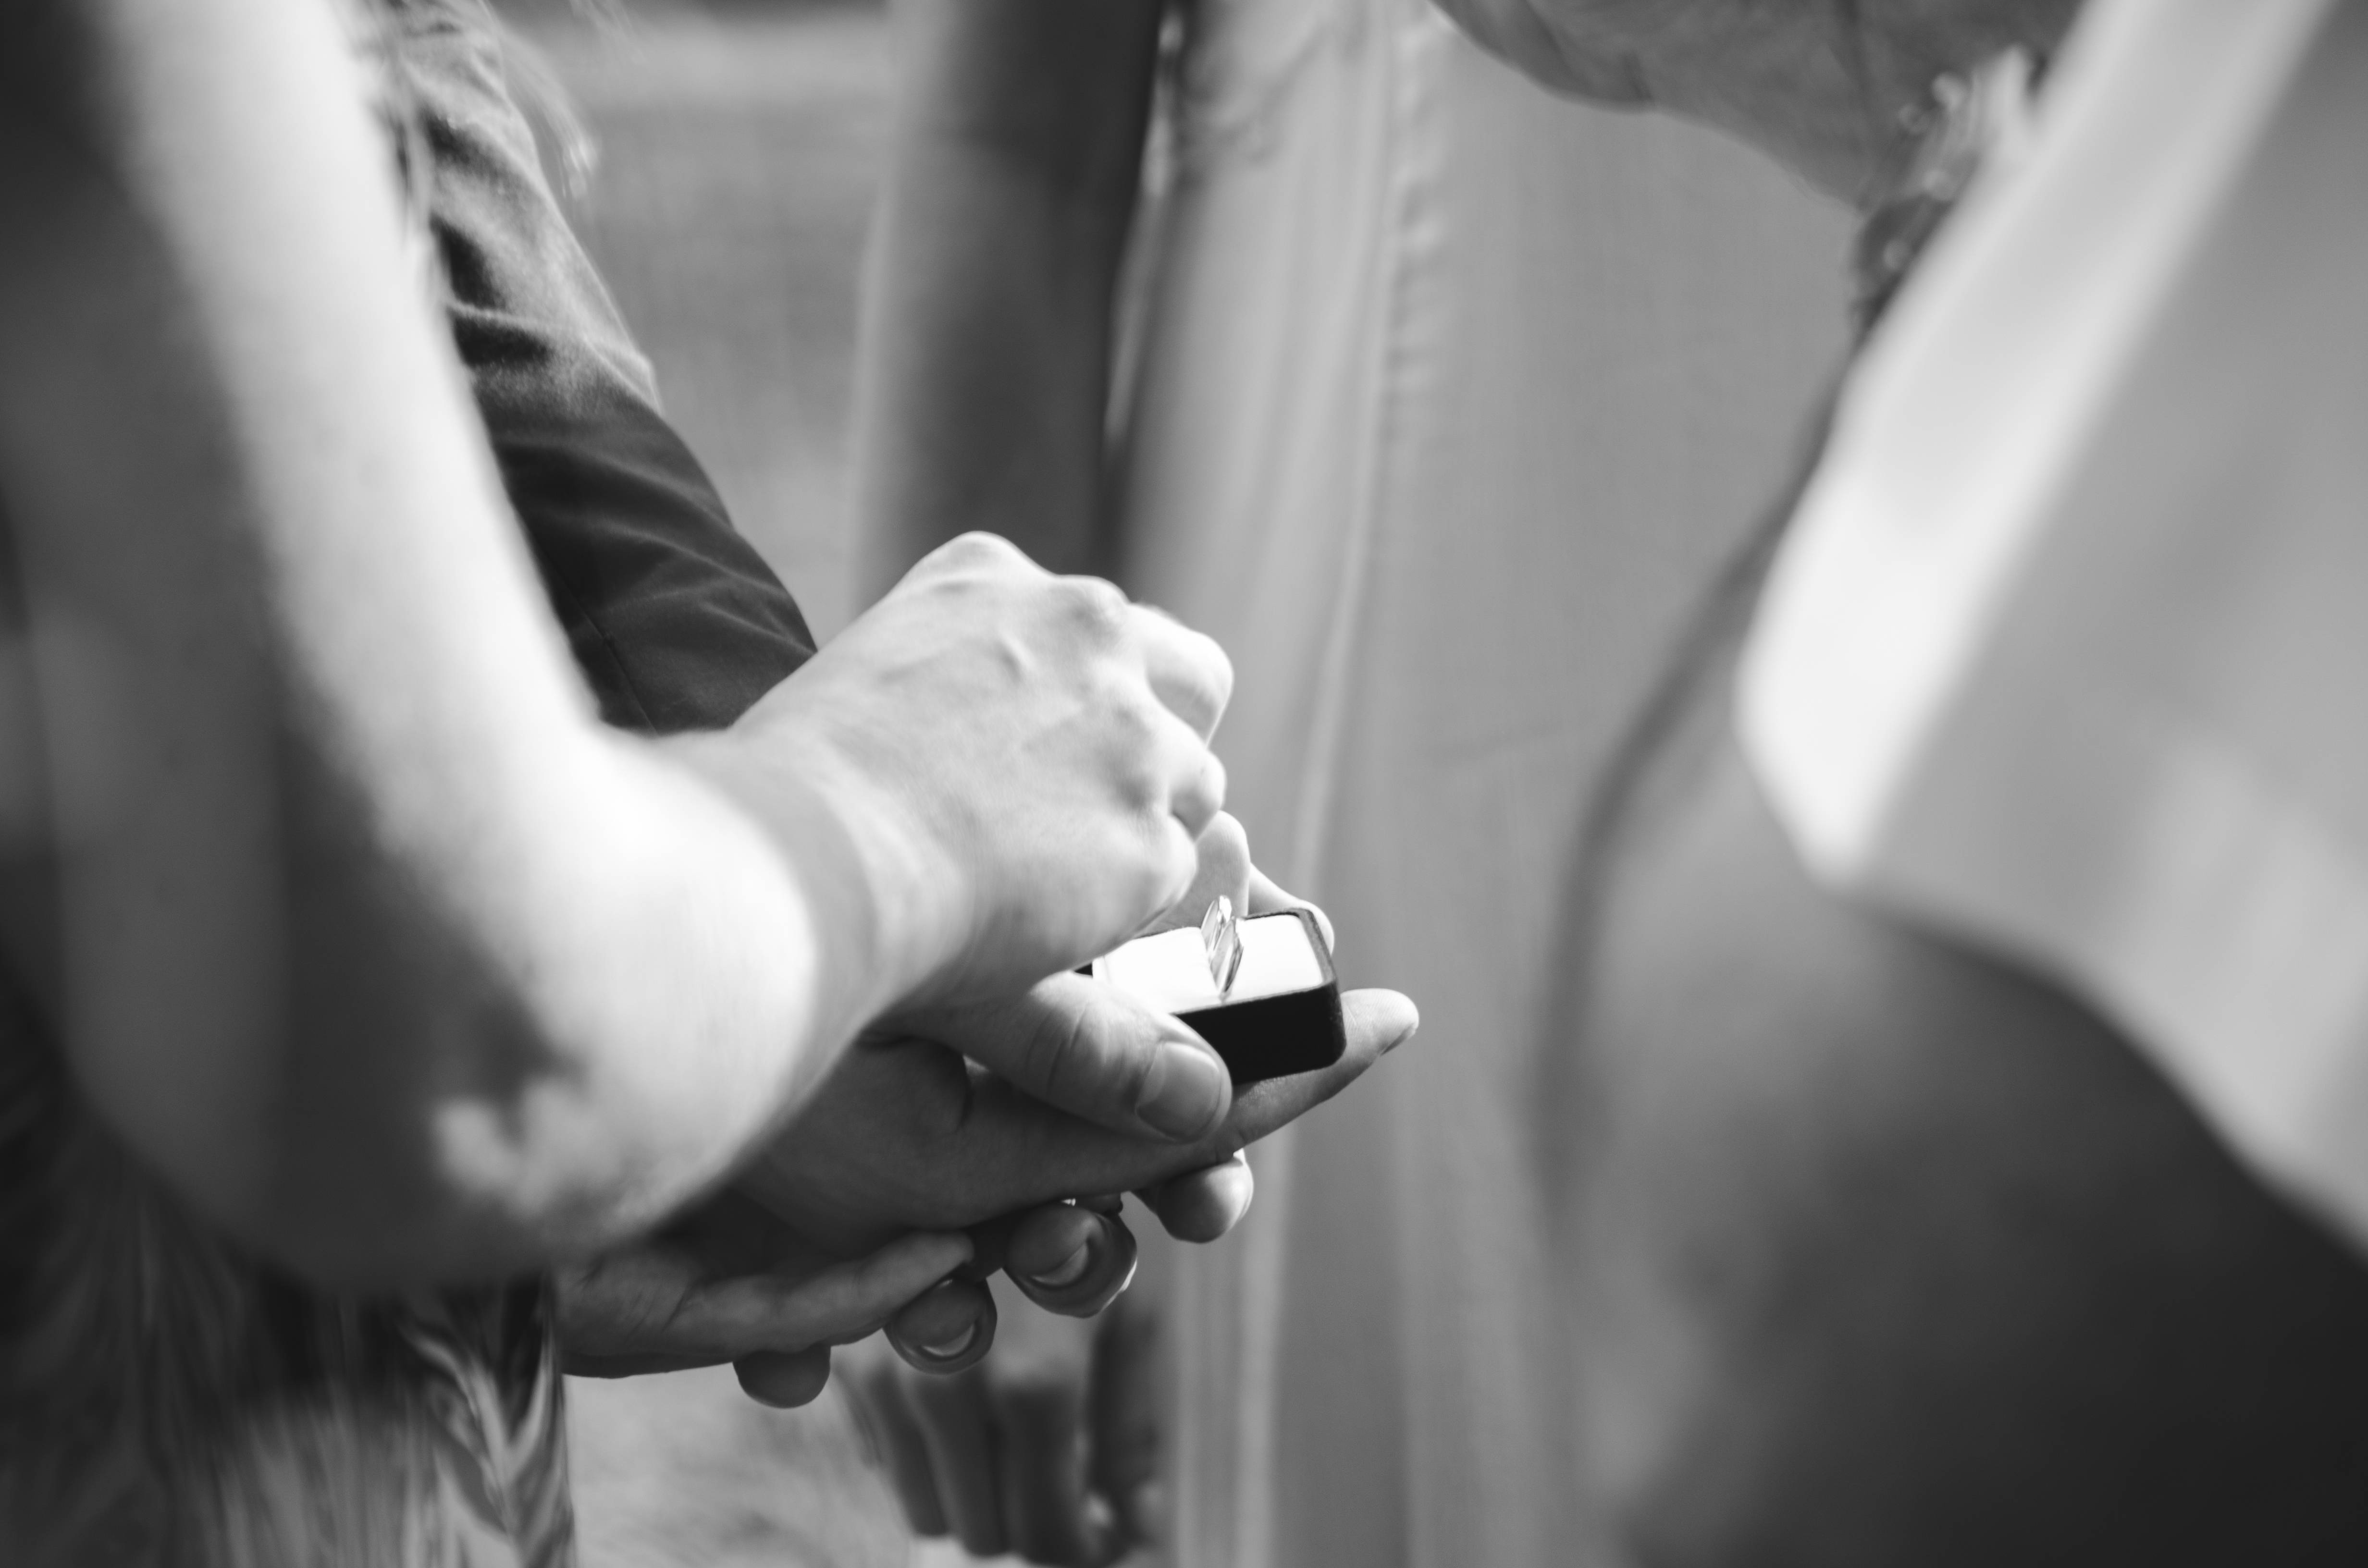
wedding, bride, groom, marriage, wedding ring, hands, love, suit, girl, woman, man, guy, ring, photograph, black, black and white, hand, monochrome photography, photography, finger, leg, monochrome, arm, nail, foot